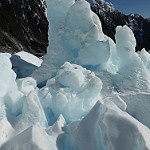
Label: glacier